Virginia Defense Force

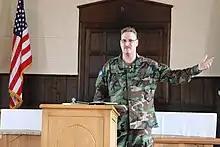
A VDF chaplain in 2021, wearing a woodland ACU.

Members of the VDF wear an "M81" woodland-camouflaged version of the Army Combat Uniform (ACU). These uniforms bear distinct insignia such as the Virginia State flag on the right shoulder, OD tapes including a "VIRGINIA" tape over the left breast pocket, and a subdued OD VDF patch on the left shoulder. OD skill rockers are authorized for wear on the left shoulder above the VDF unit patch by those who meet the criteria. Officers wear the standard "blues" uniform for dress functions and the regular Army "Mess Dress" for formal functions. The modifications for VDF dress uniforms include but are not limited to brass/gold rank insignia, the crossed saber and musket symbolizing the militia, buttons bearing the Great Seal of the Commonwealth of Virginia, and red nameplates. Prior service dress uniforms are authorized for wear for those with prior Federal service.